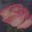
Label: rose